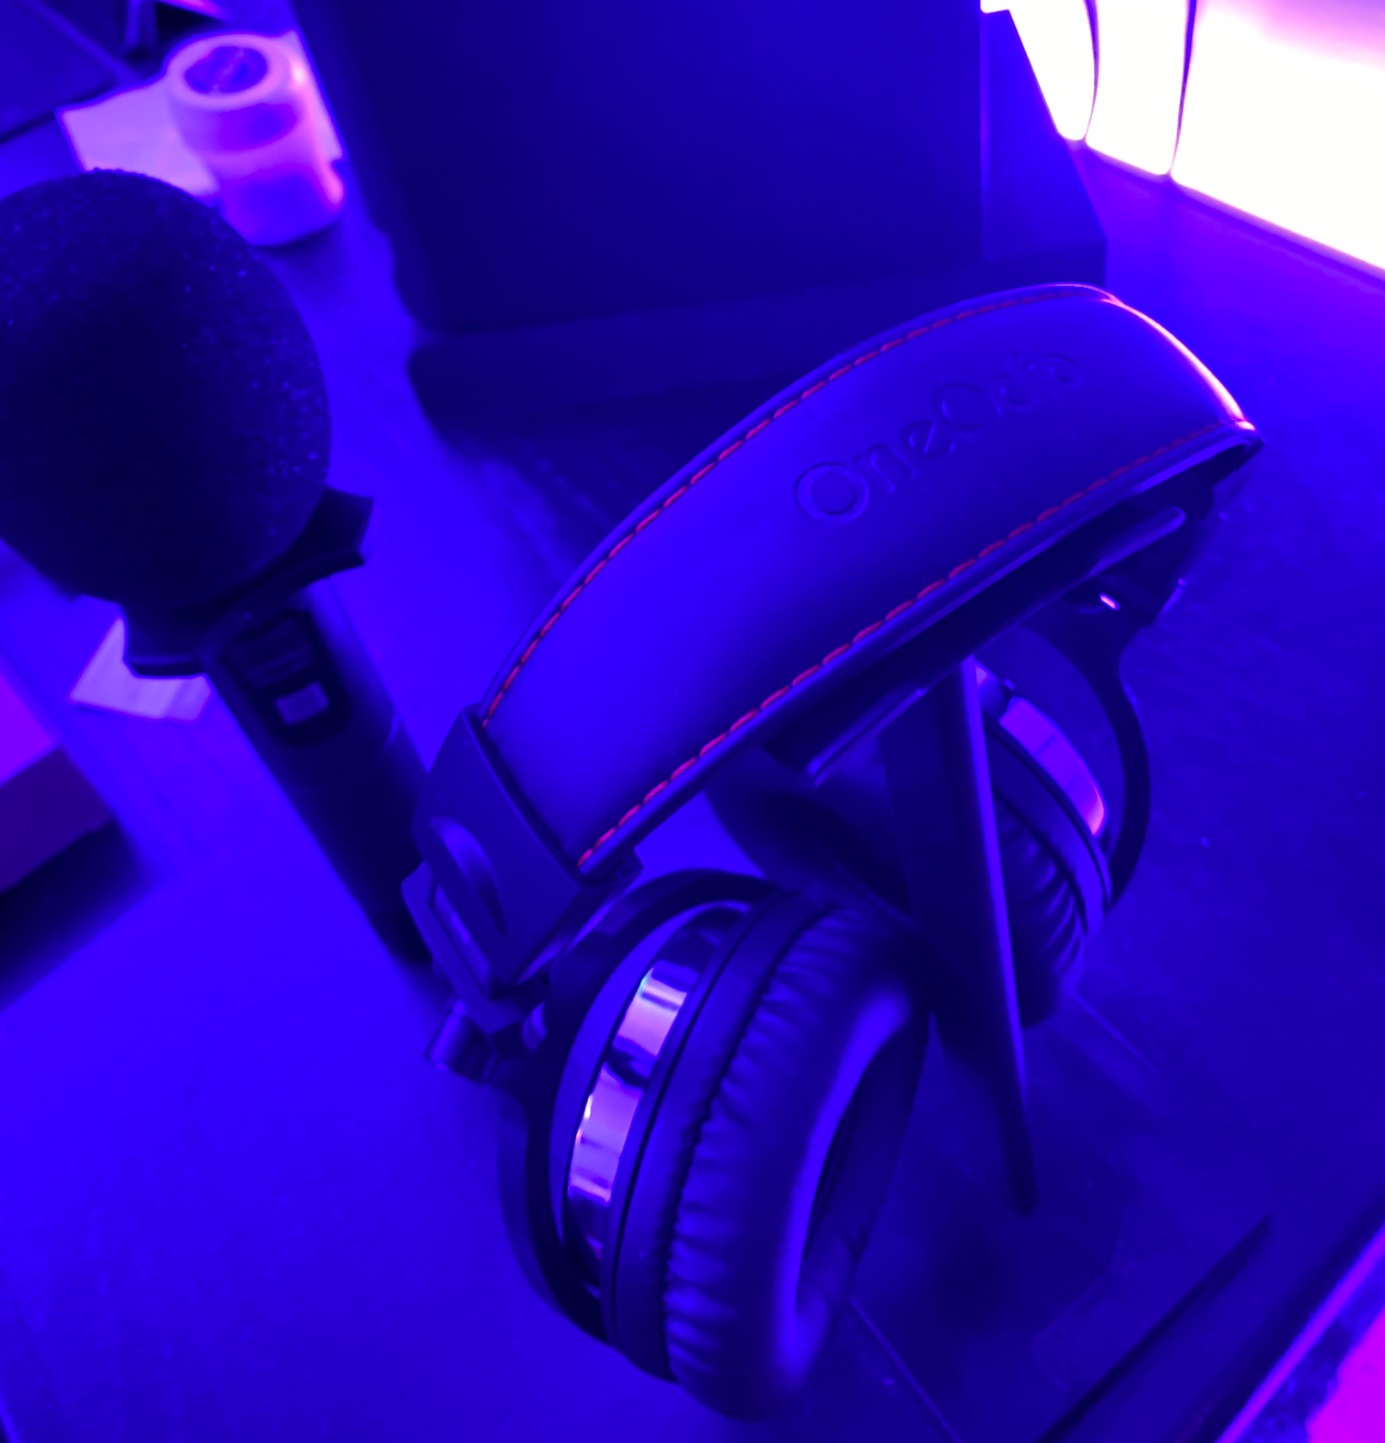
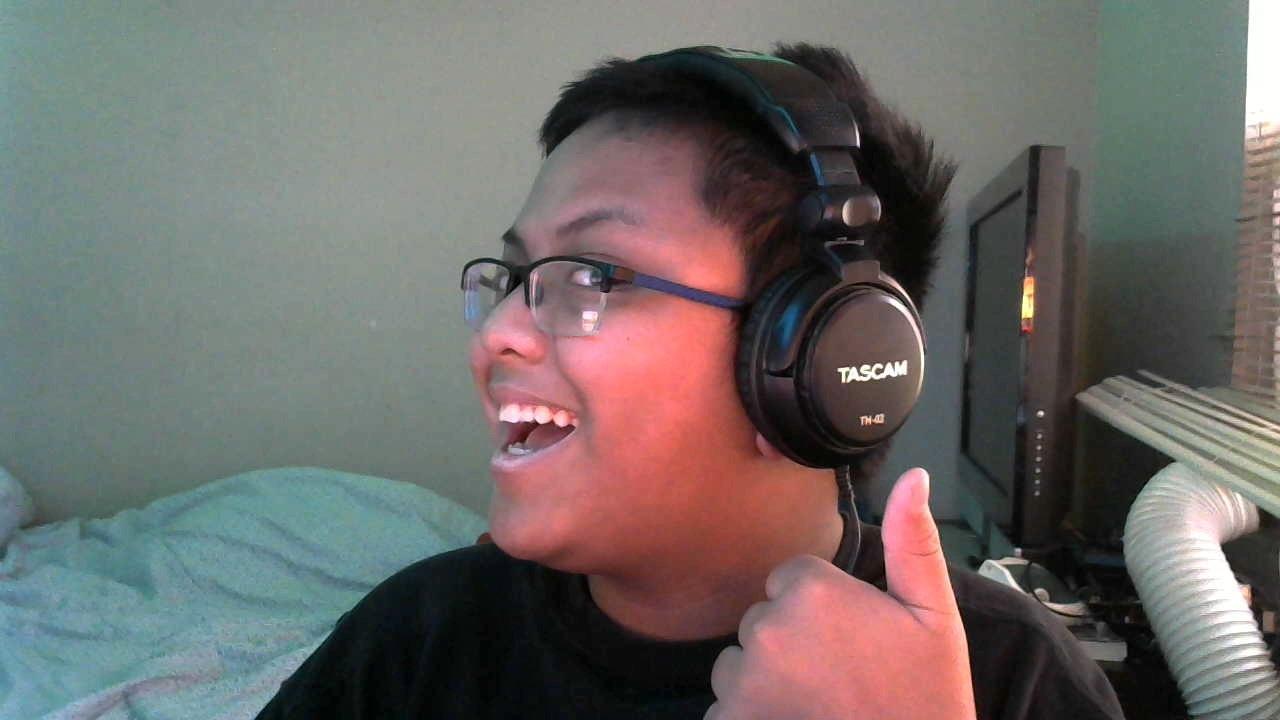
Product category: headphones
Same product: no